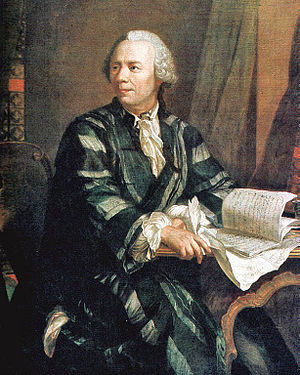
Matematik / Notation, sprog og strenghed
Leonhard Euler var ophavsmand til en stor del af vor tids matematiske notation.
Matematik er en videnskab som studerer sådanne emner som mængde, struktur, rum og ændring. Der findes ikke nogen generelt accepteret definition for matematisk videnskab.